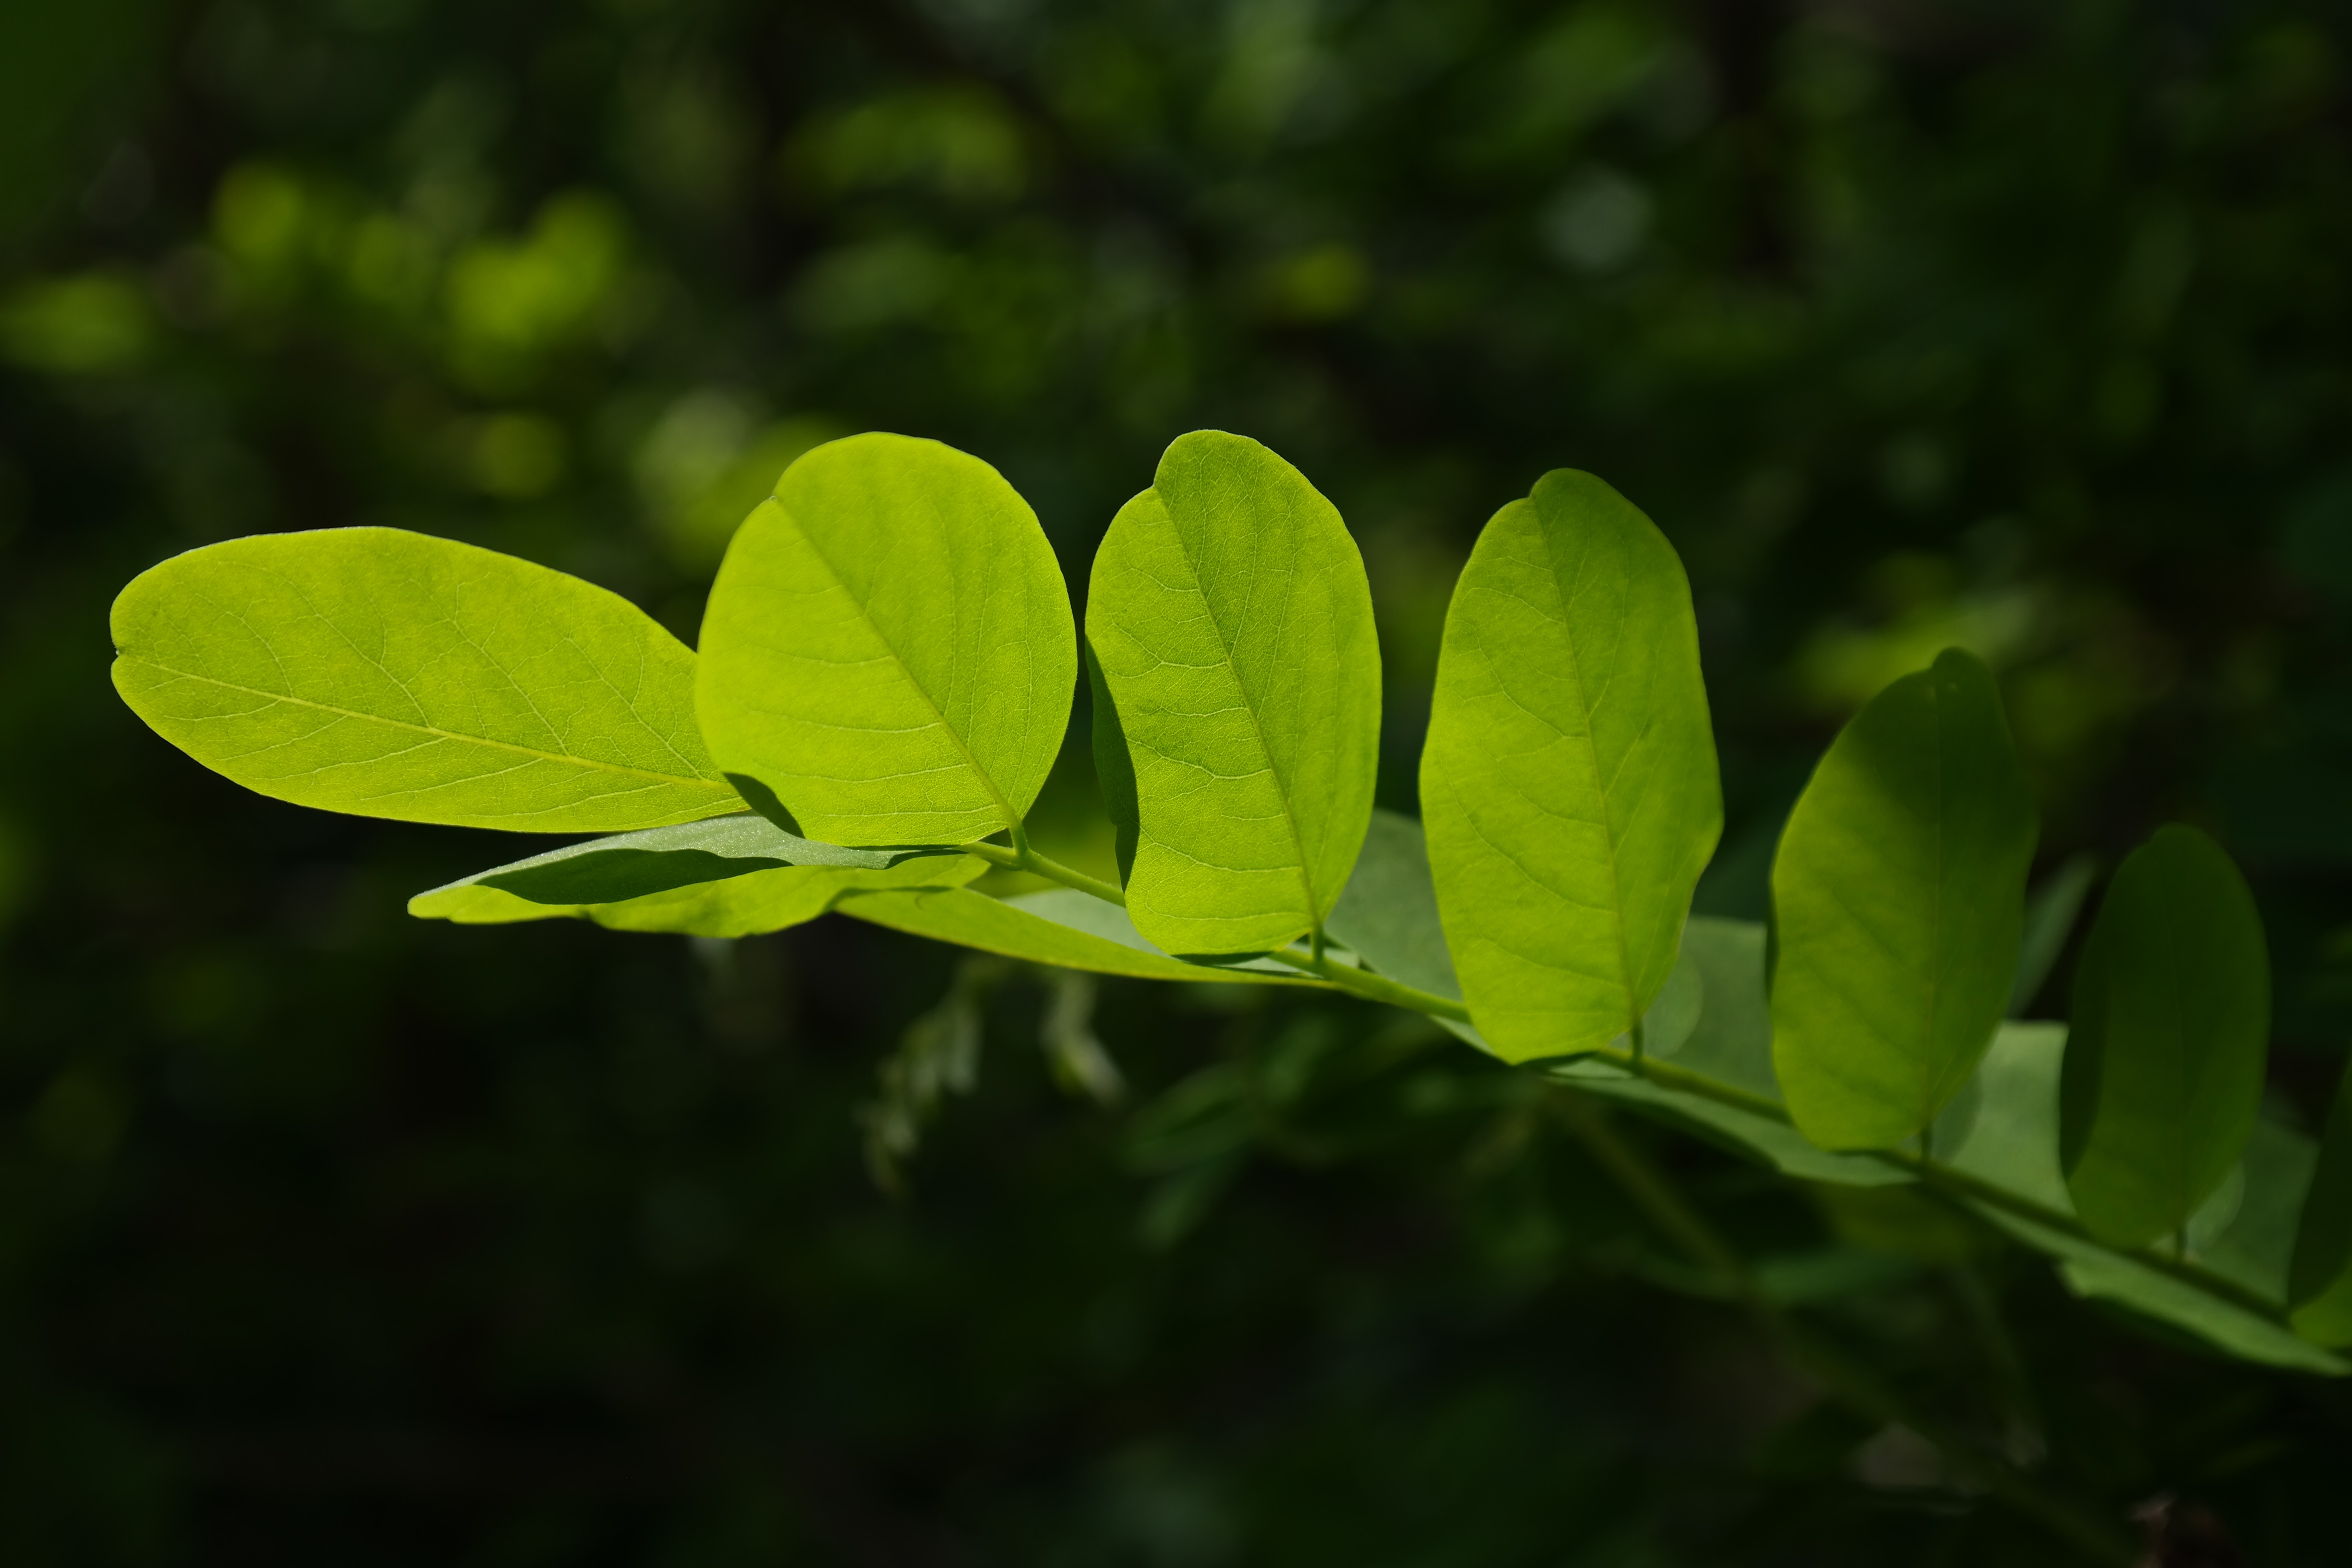
tree, nature, grass, branch, light, plant, sunlight, leaf, flower, petal, green, botany, yellow, flora, wildflower, leaves, shrub, bees, light green, macro photography, ornamental plant, shades of green, flowering plant, maidenhair tree, dark green, shine through, robinia pseudoacacia, robinia, false acacia, common maple, silver rain, early summer pasture plant, plant stem, land plant